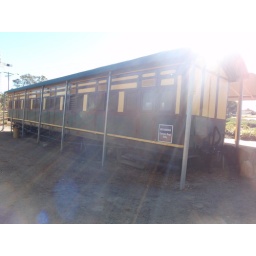
First train car in WA